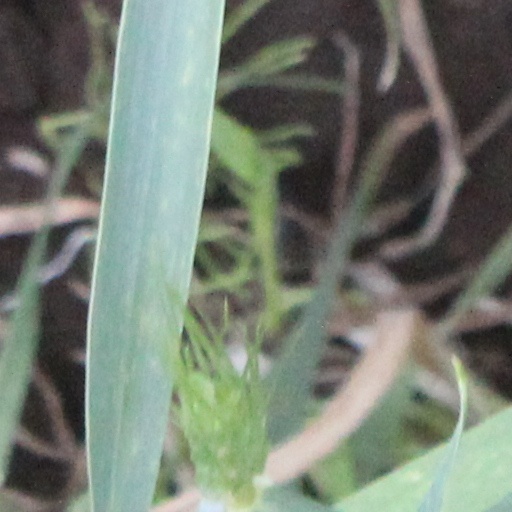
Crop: wheat